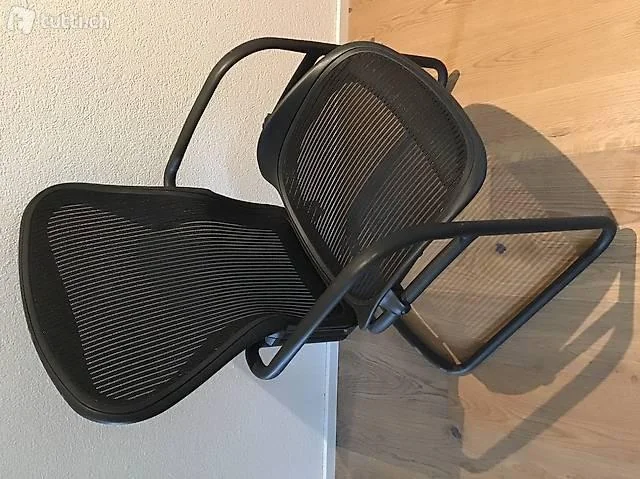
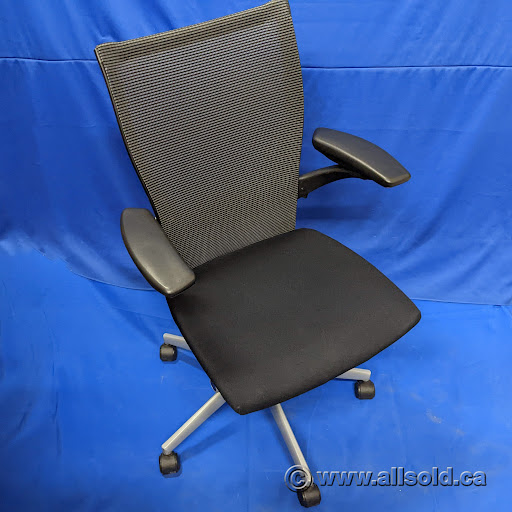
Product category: items_chair
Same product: no